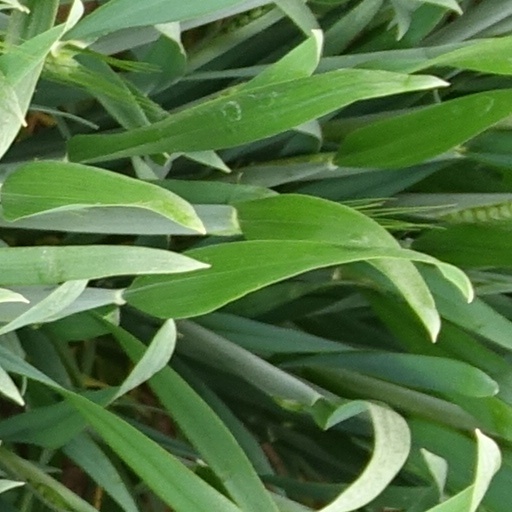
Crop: wheat